Nabeul Museum

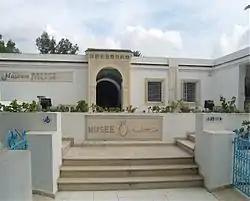
Entrance to the Nabeul Museum

Nabeul Museum (Arabic: متحف نابل) is an archaeological museum located in Nabeul, Tunisia. It was established in 1984.